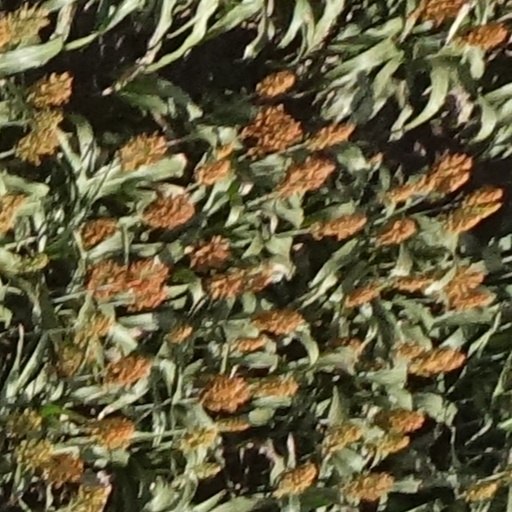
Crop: sorghum